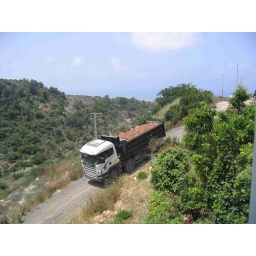
trucks had to go uphill in revers in order to get to the main road